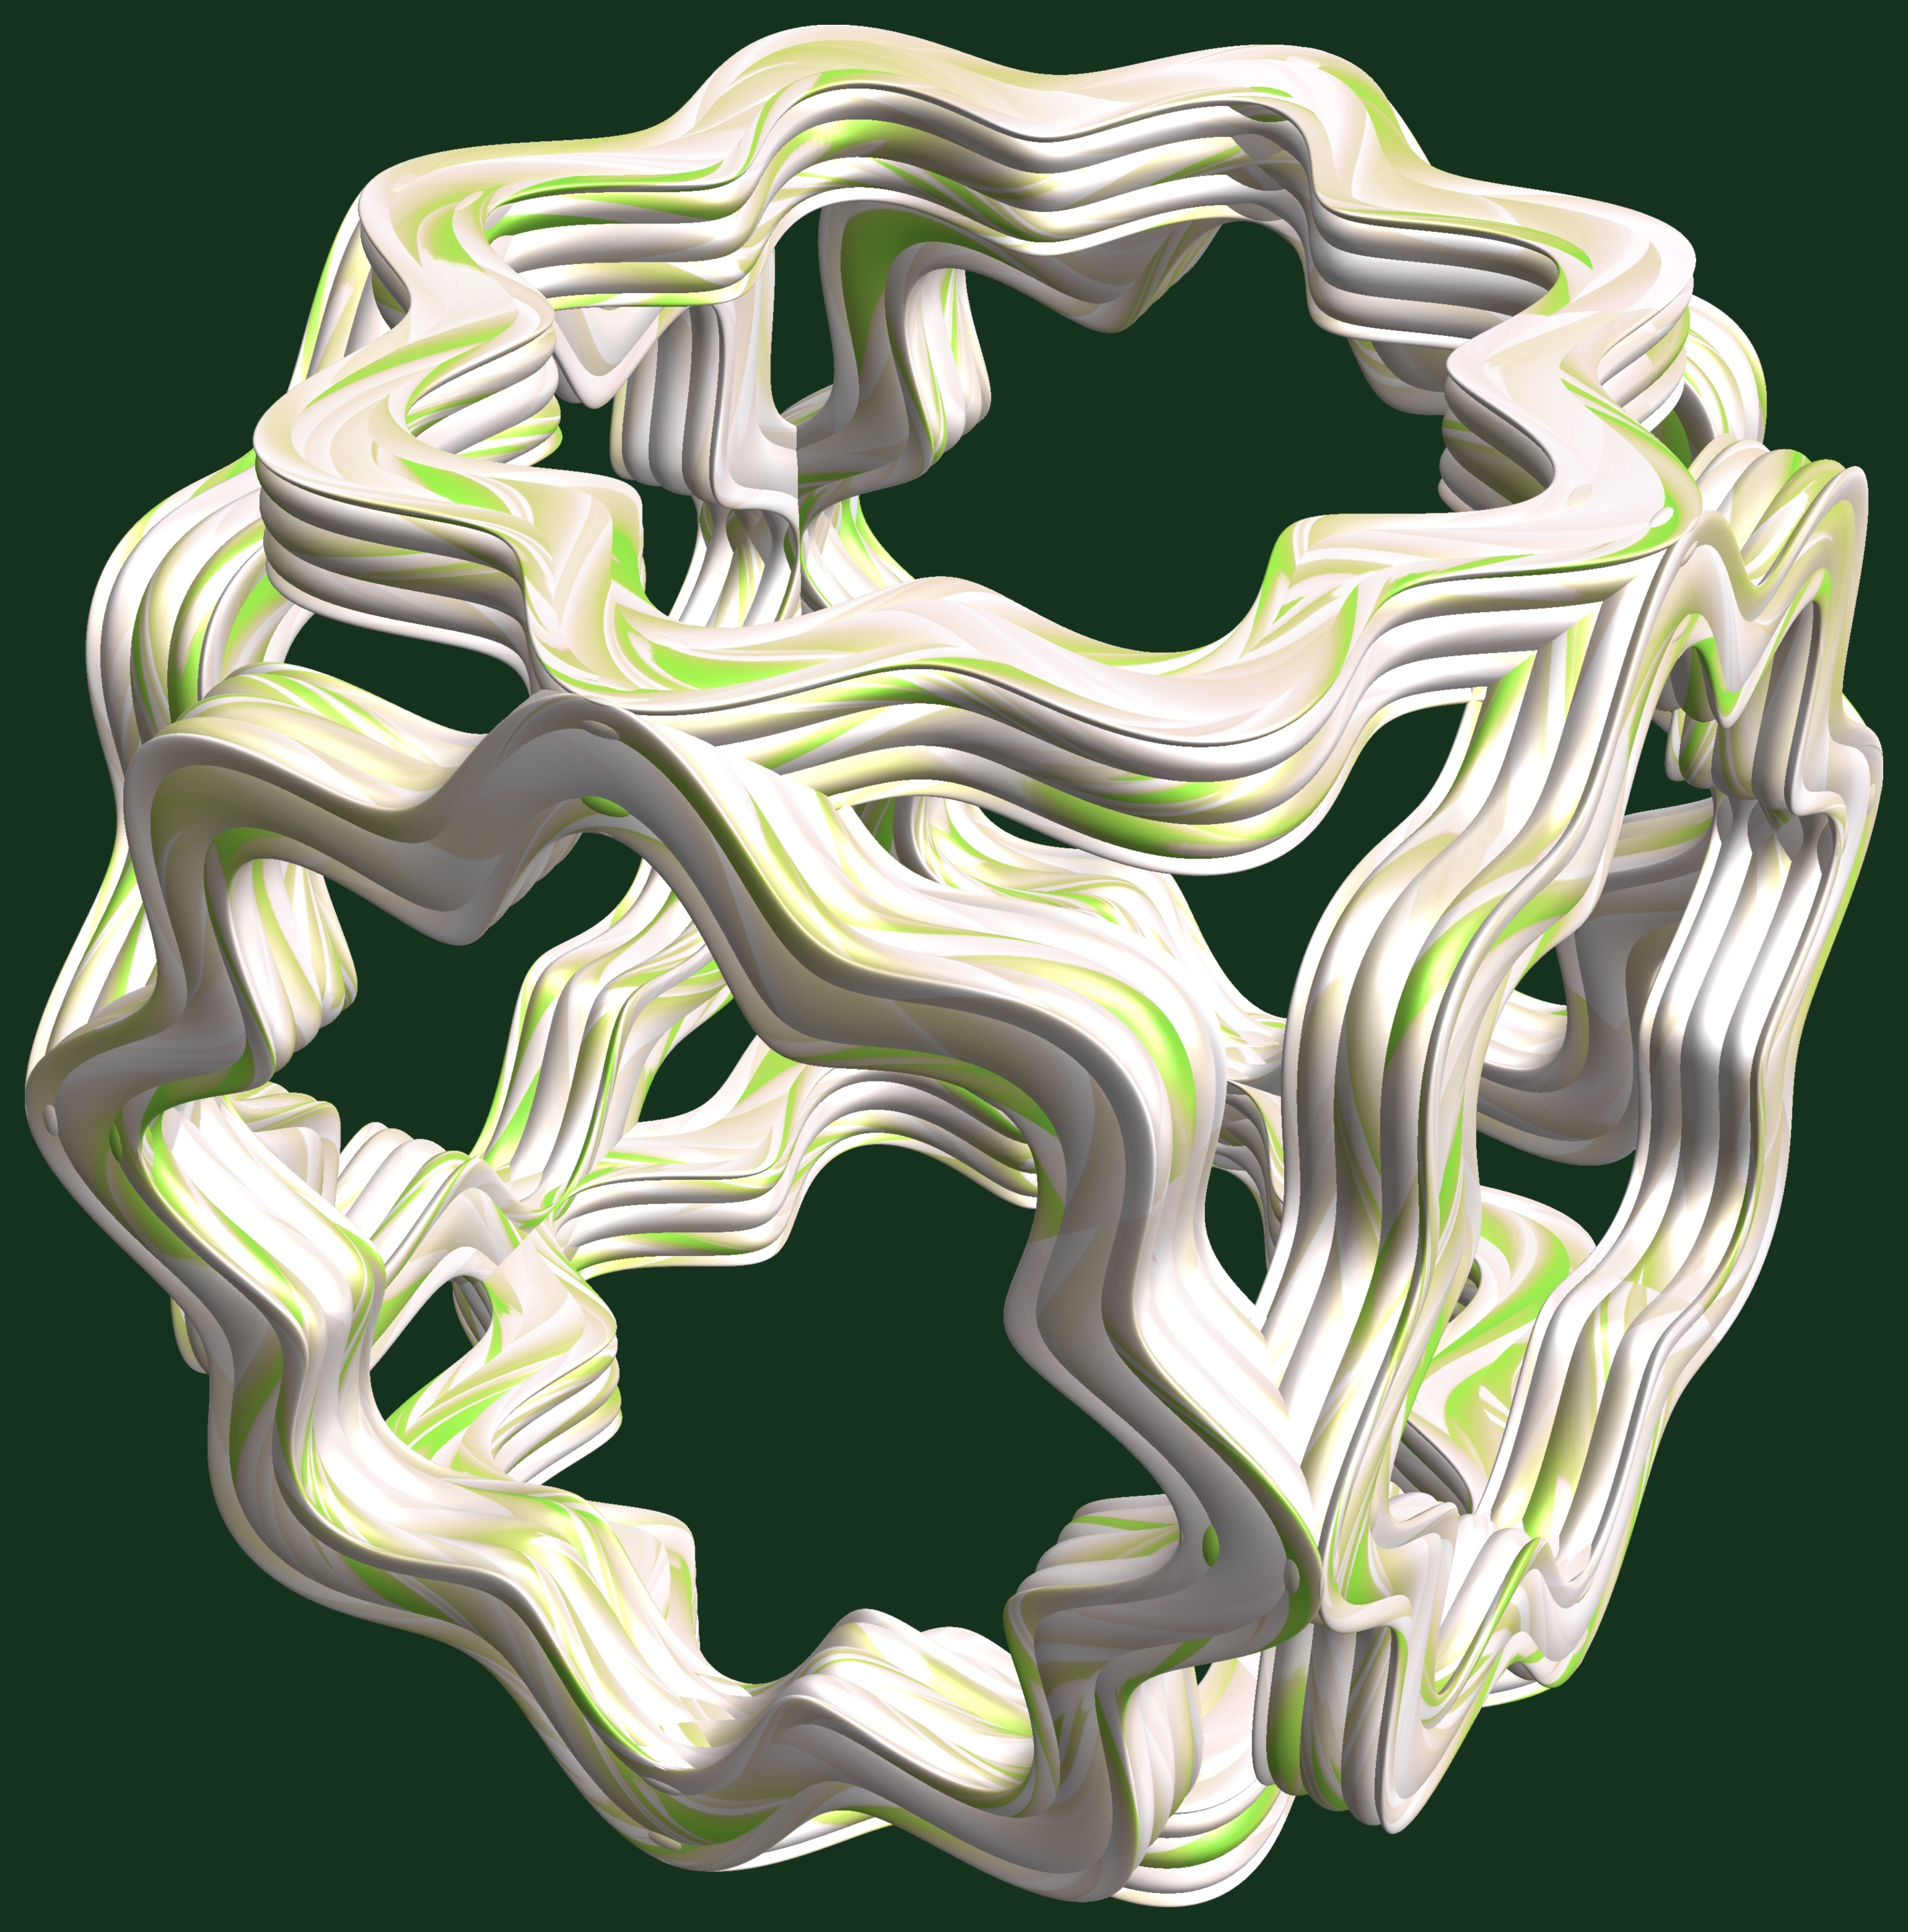
hand, structure, texture, pattern, green, jewellery, font, illustration, design, symmetry, 3d, graphic, torus, mathematica, cg, parametricplot3d, code, program, algorithm, abstruct, mapping, fashion accessory